Artur Jędrzejczyk

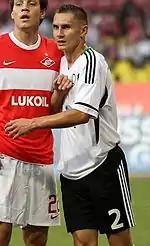
Jędrzejczyk with Legia in 2011

Jędrzejczyk joined Legia Warsaw in August 2006 from Igloopol Dębica. He spent two seasons on loan in the lower leagues, then returned to Legia for the 2009–10 season.